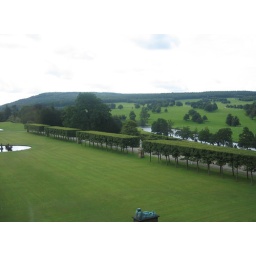
The view from a window in the south side of Chatsworth House, seat of the Dukes of Devonshire